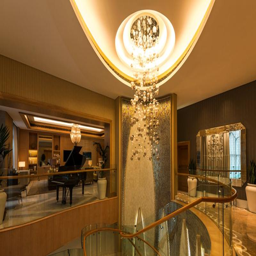
the living room with piano .